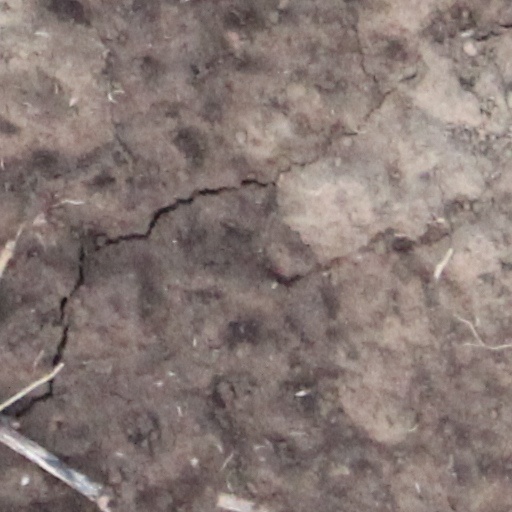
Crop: wheat